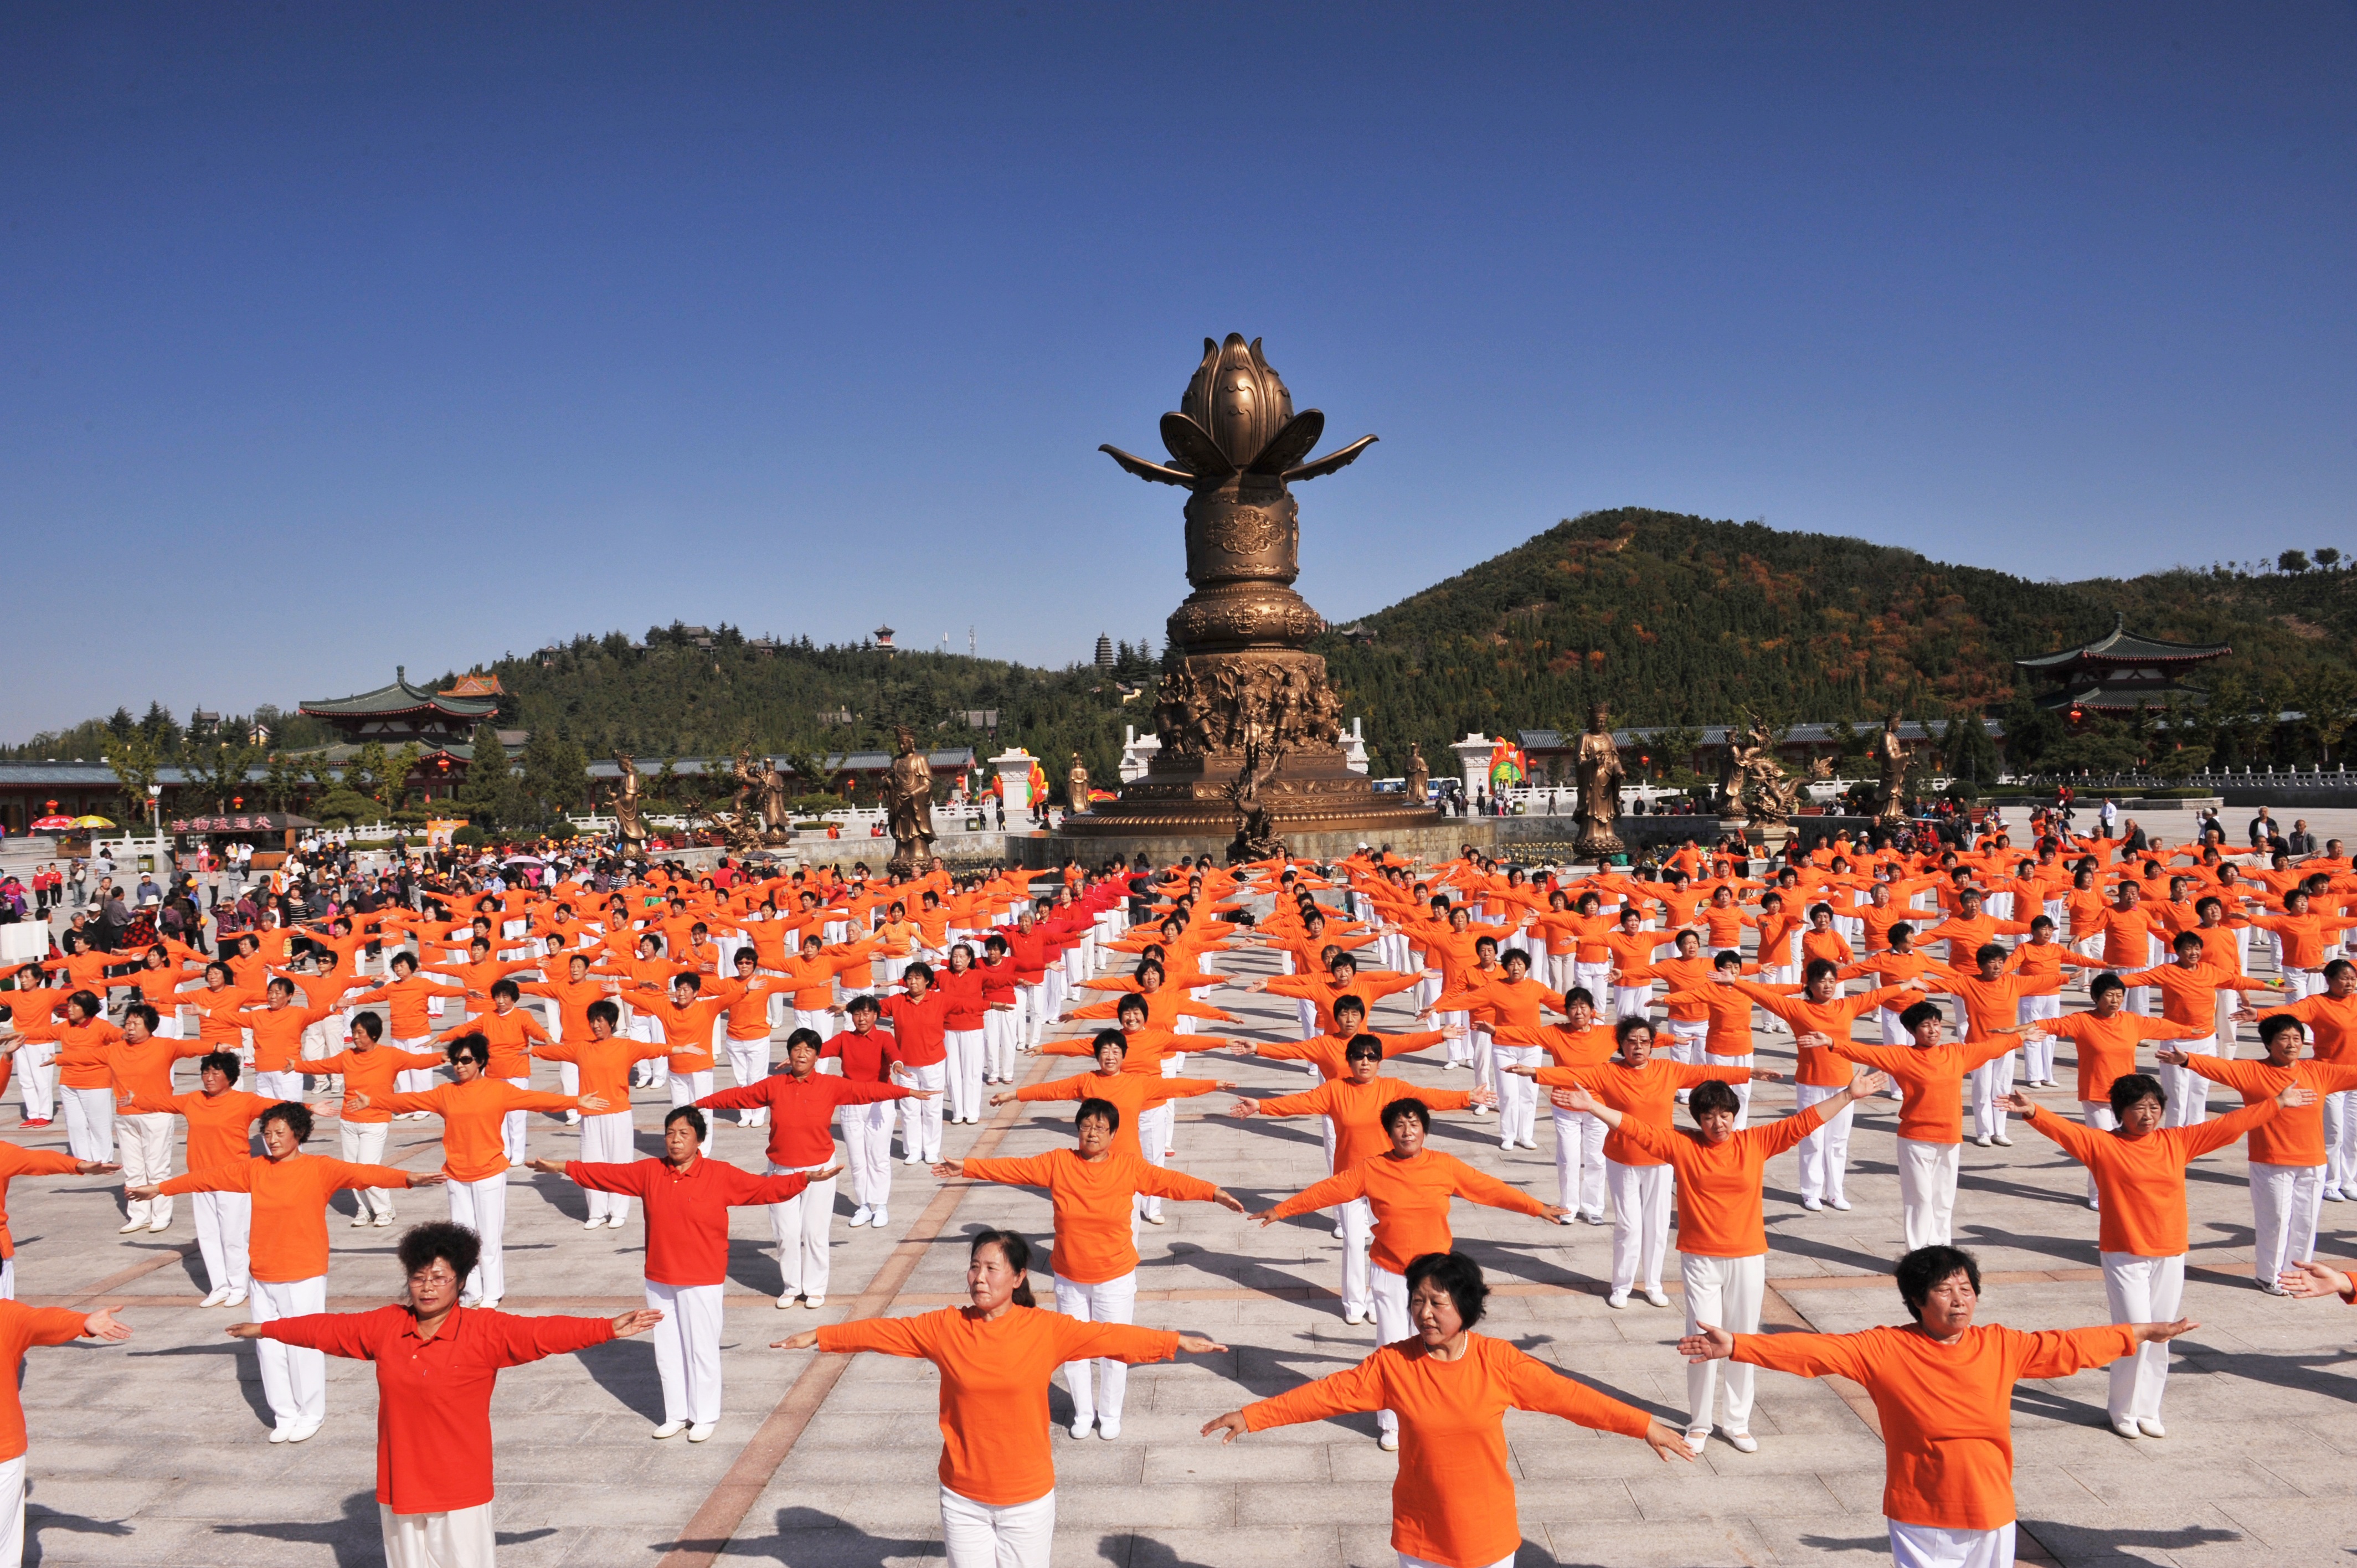
mountain, people, crowd, orange, religion, musician, blue sky, weights, queue, marching, square dancing, step by step the lotus